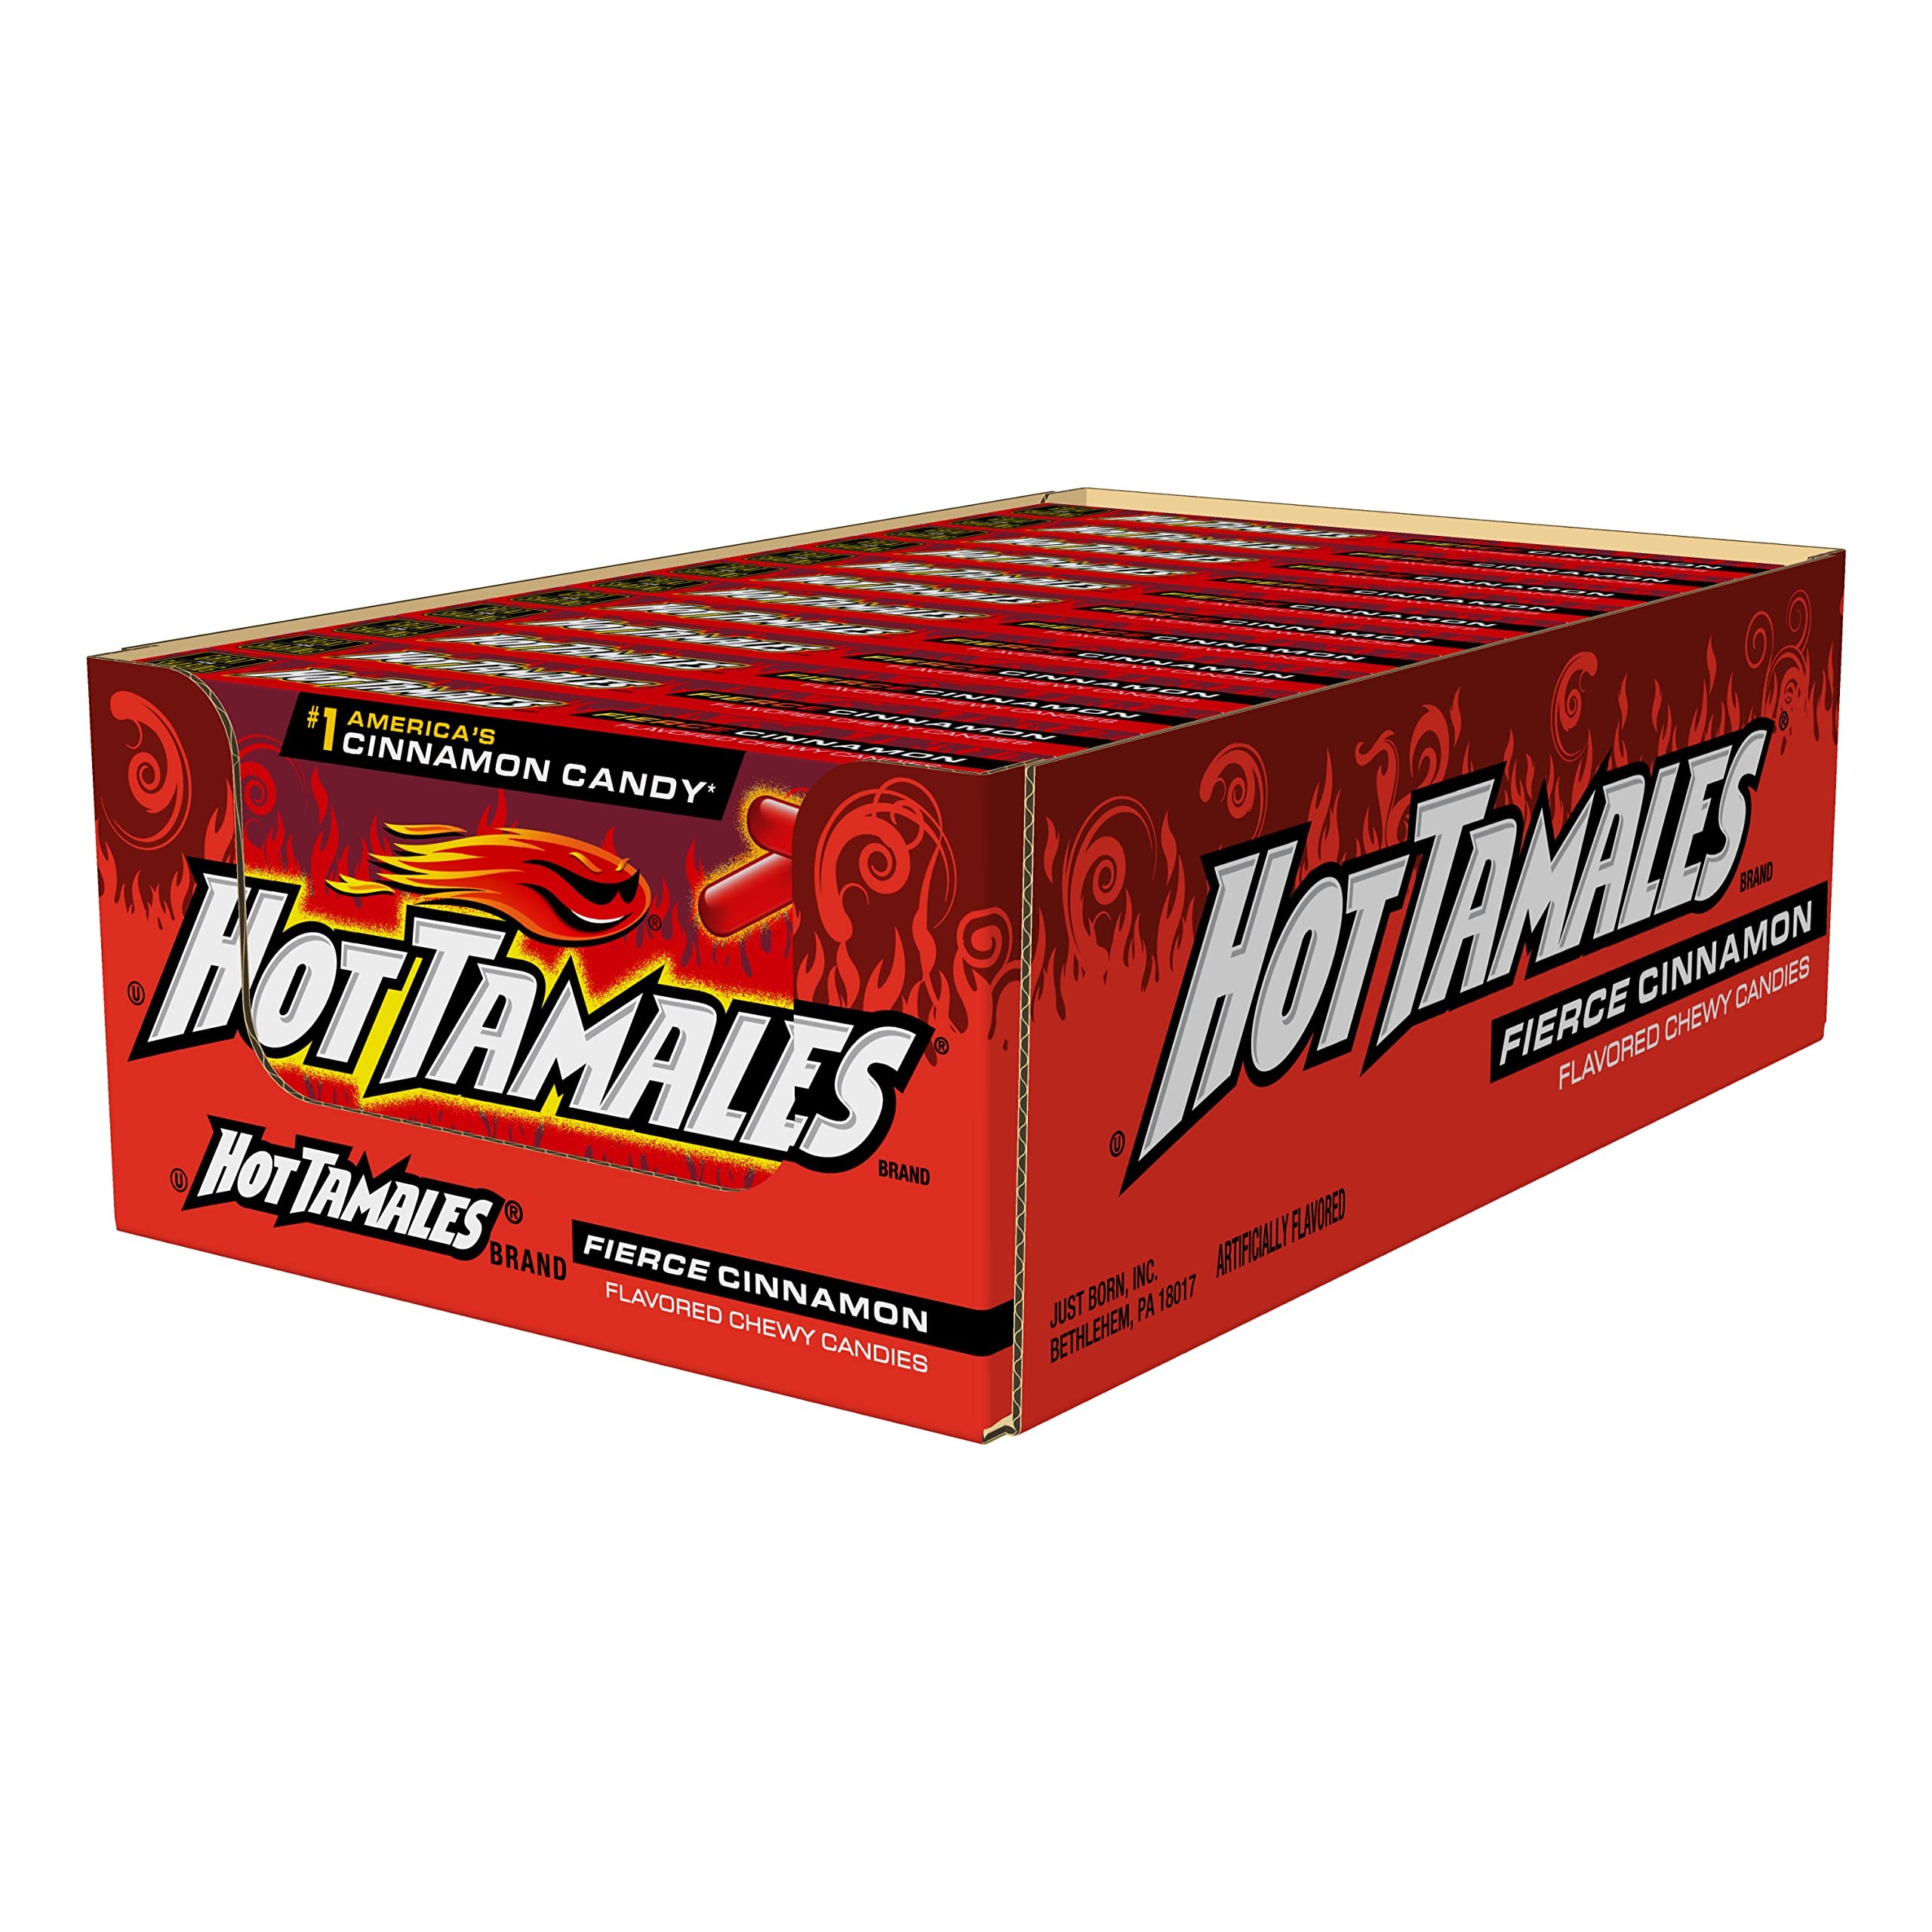
Item Name: Hot Tamales Fierce Cinnamon Candy, 5oz Theater Box, Pack of 12
Bullet Point 1: Feel the Heat: Grab Hot Tamales candy for a bite-sized, intense, and refreshing burst of cinnamon and heat with every bite of these sweet and spicy snacks
Bullet Point 2: Stock Up on America's Number 1 Cinnamon Flavored Candy: This pantry box pack includes twelve (12) 5-ounce theater boxes of Hot Tamales Fierce Cinnamon chewy candy; Keep them to yourself or share with friends and family on a road trip, game day, or study break
Bullet Point 3: Keepin' It Thoughtful: Hot Tamales are Kosher, Gluten-Free, and Fat-Free, so you can enjoy your favorite chewy fierce cinnamon flavored candies and feel good about sharing with friends
Bullet Point 4: Spice Up Movie Night: Make your at-home movie night sizzle with your favorite movie theater candy; Pro-tip - Add Hot Tamales to your popcorn for an intense sweet-salty-spicy experience
Bullet Point 5: America’s #1 Cinnamon Flavored Candy: From the street to the sofa, get ready to sizzle your way through the day with the intense, sweet heat of Hot Tamales Fierce Cinnamon flavored candy
Value: 60.0
Unit: Ounce

Price: 1.99